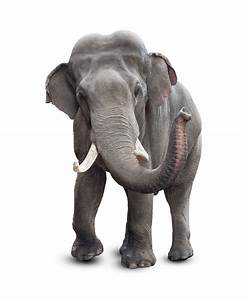
Label: elefante